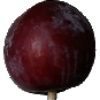
Label: Plum 1